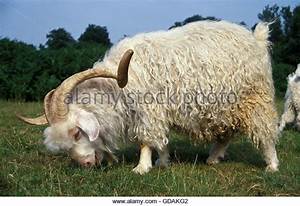
Label: pecora